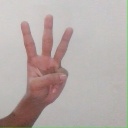
अक्षर: व